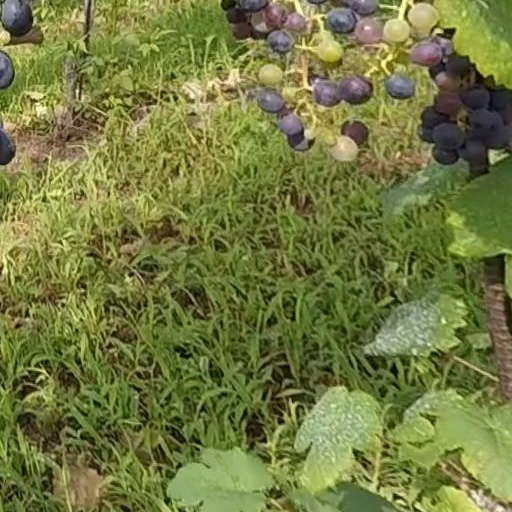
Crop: grape